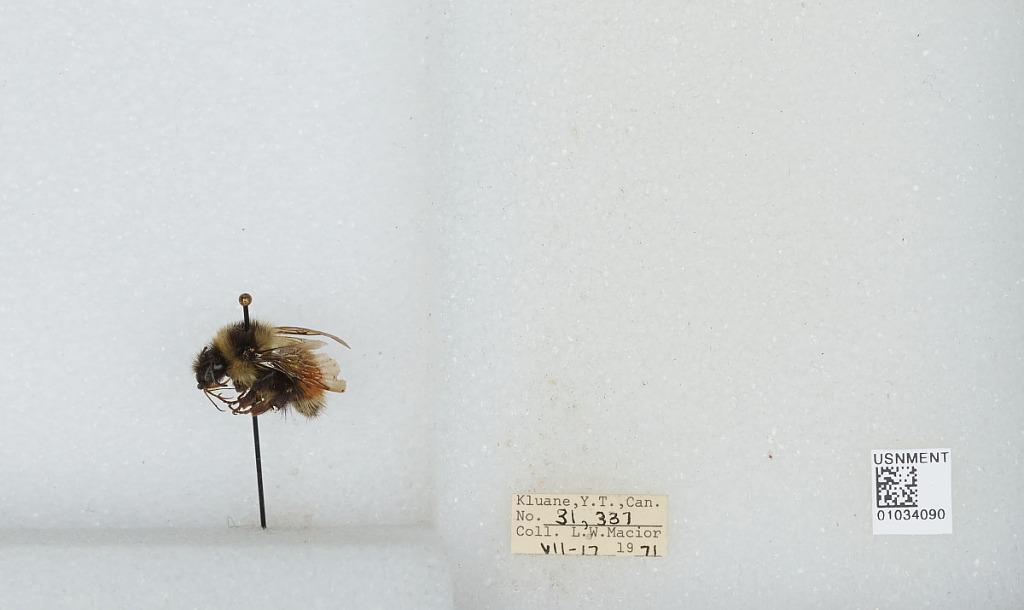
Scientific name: Bombus (Pyrobombus) sylvicola Kirby
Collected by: L. Macior
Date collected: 1971-7-17
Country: Canada
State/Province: Yukon Territory
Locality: Kluane
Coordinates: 60.75, -139.5